2022 Bohol local elections

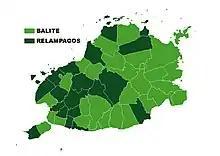
Bohol 2022 Election Results for Vice-Governor

Senior board member Dionisio Victor Balite won against the incumbent Rene Relampagos.